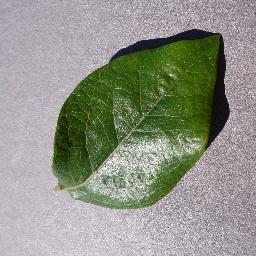
Label: Blueberry___healthy